Ingemar Hedenius

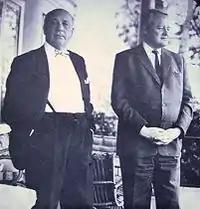
Herbert Tingsten and Ingemar Hedenius in 1974

Hedenius' grandfather Per Hedenius was a famous professor of pathology and for a while rector of Uppsala University. His father Israel Hedenius was in 1900 a doctor of medicine and teacher of medical practice, and in 1927 was appointed personal physician to the King of Sweden. Hedenius' mother, born Anna Bergh, was from an upper class Norwegian family.